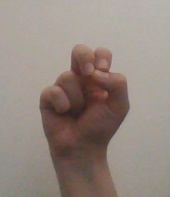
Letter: gaaf